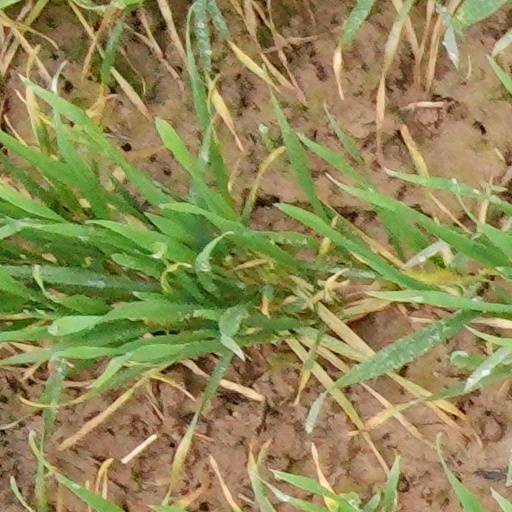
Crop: wheat